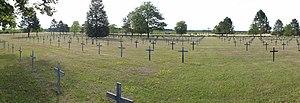
Sissonne est une commune française située dans le département de l'Aisne, en région Hauts-de-France.